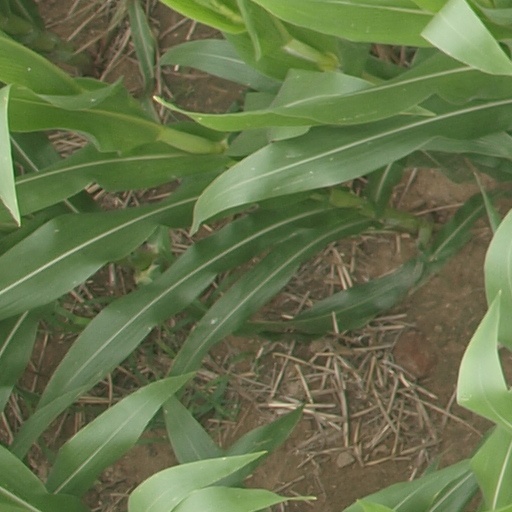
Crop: maize; corn